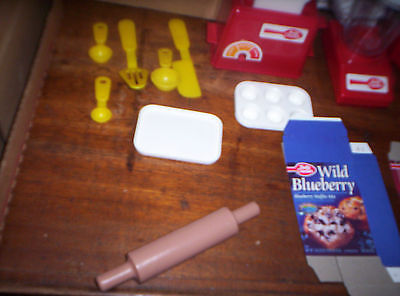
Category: toaster